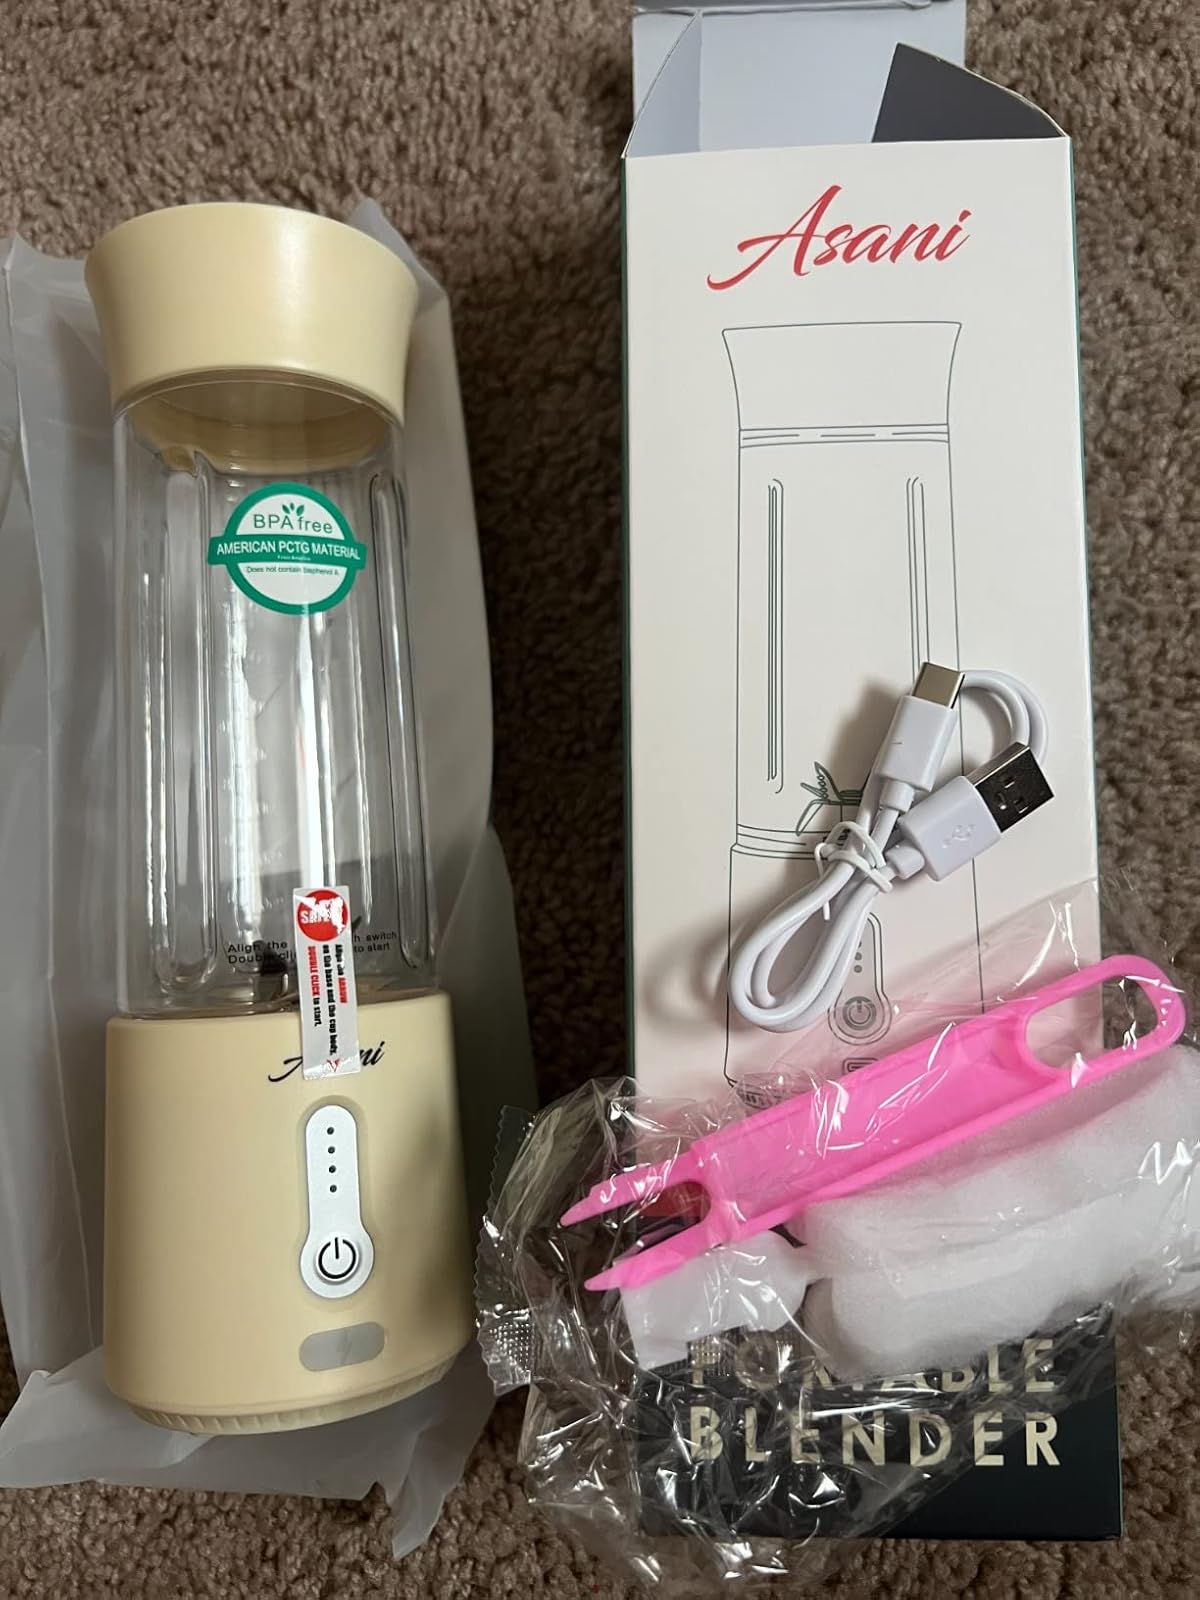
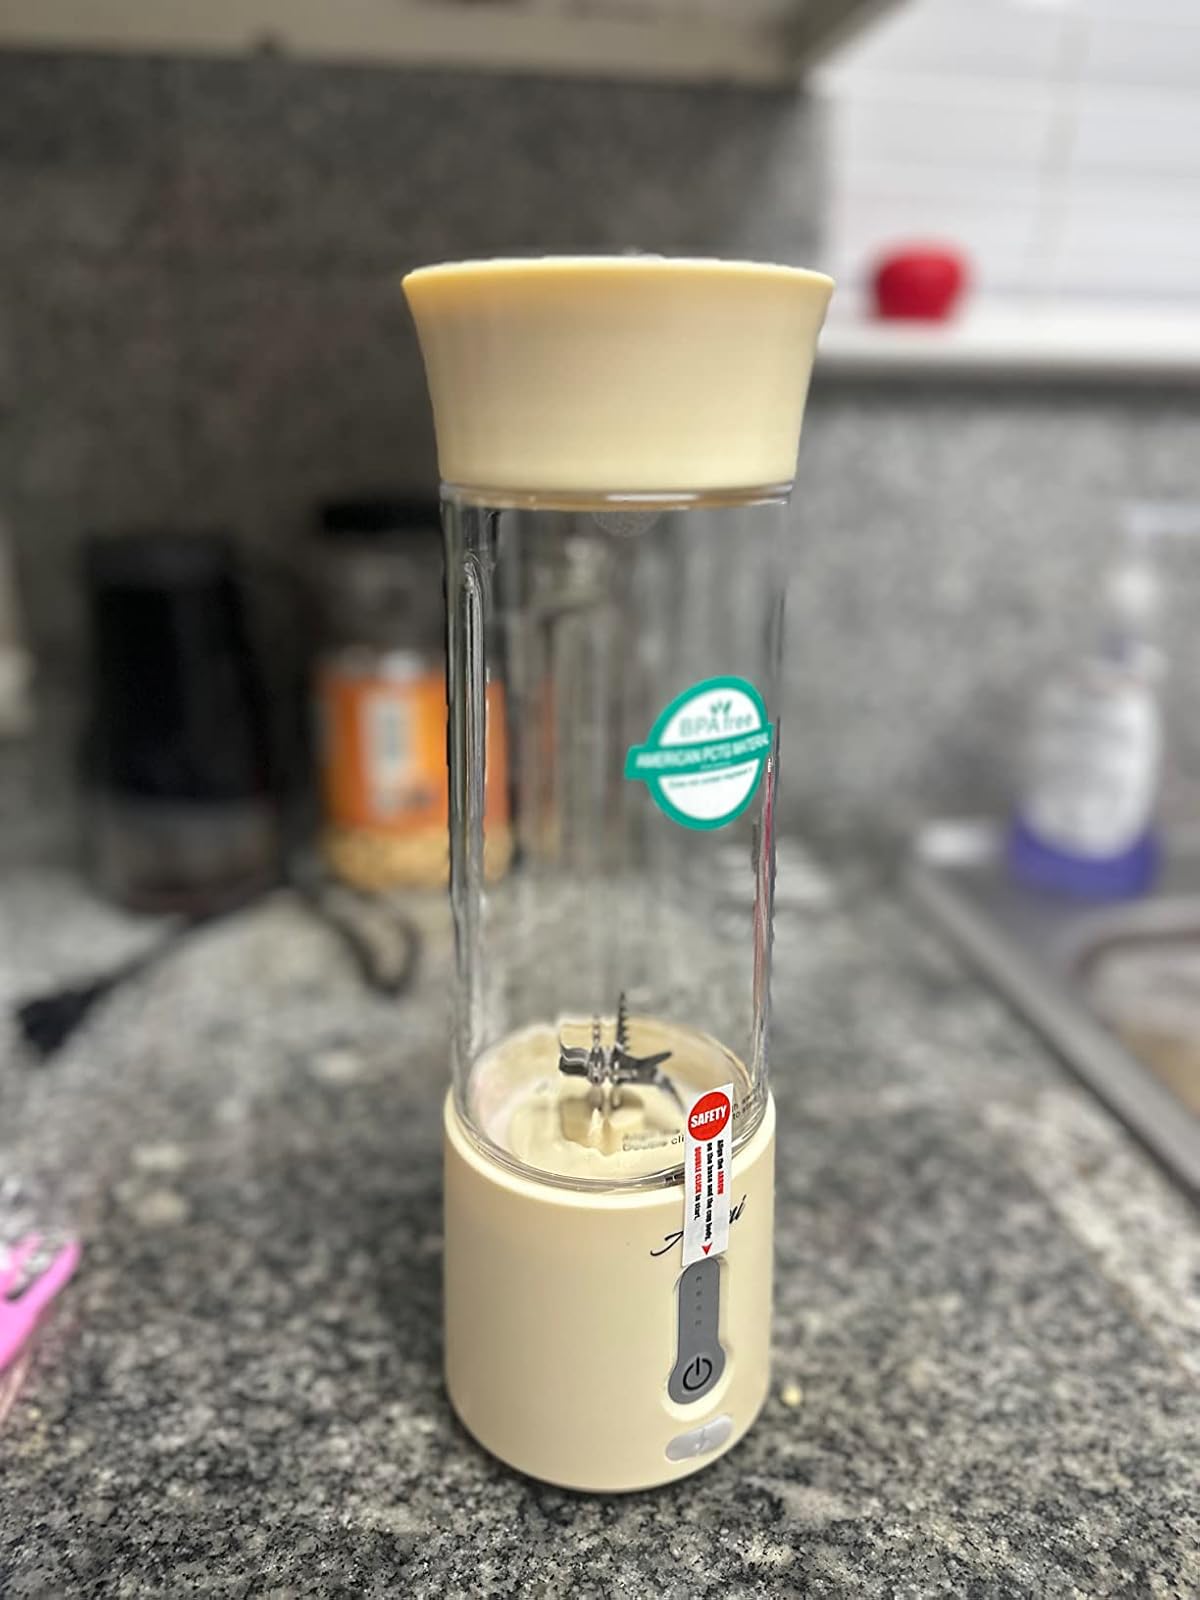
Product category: items_blender
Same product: yes